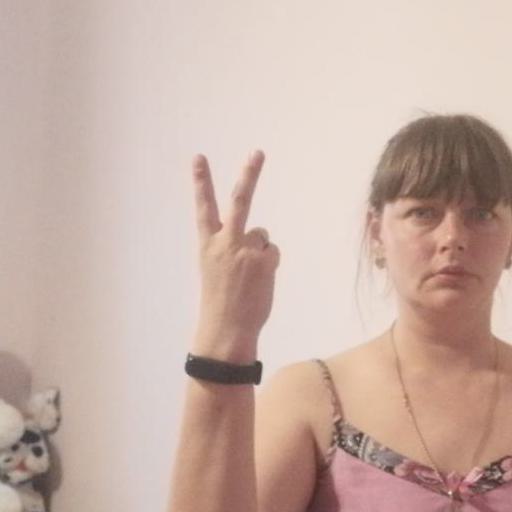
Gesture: peace_inverted